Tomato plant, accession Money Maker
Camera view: horizontal (90 deg, fisheye); turntable rotation: 180 degrees
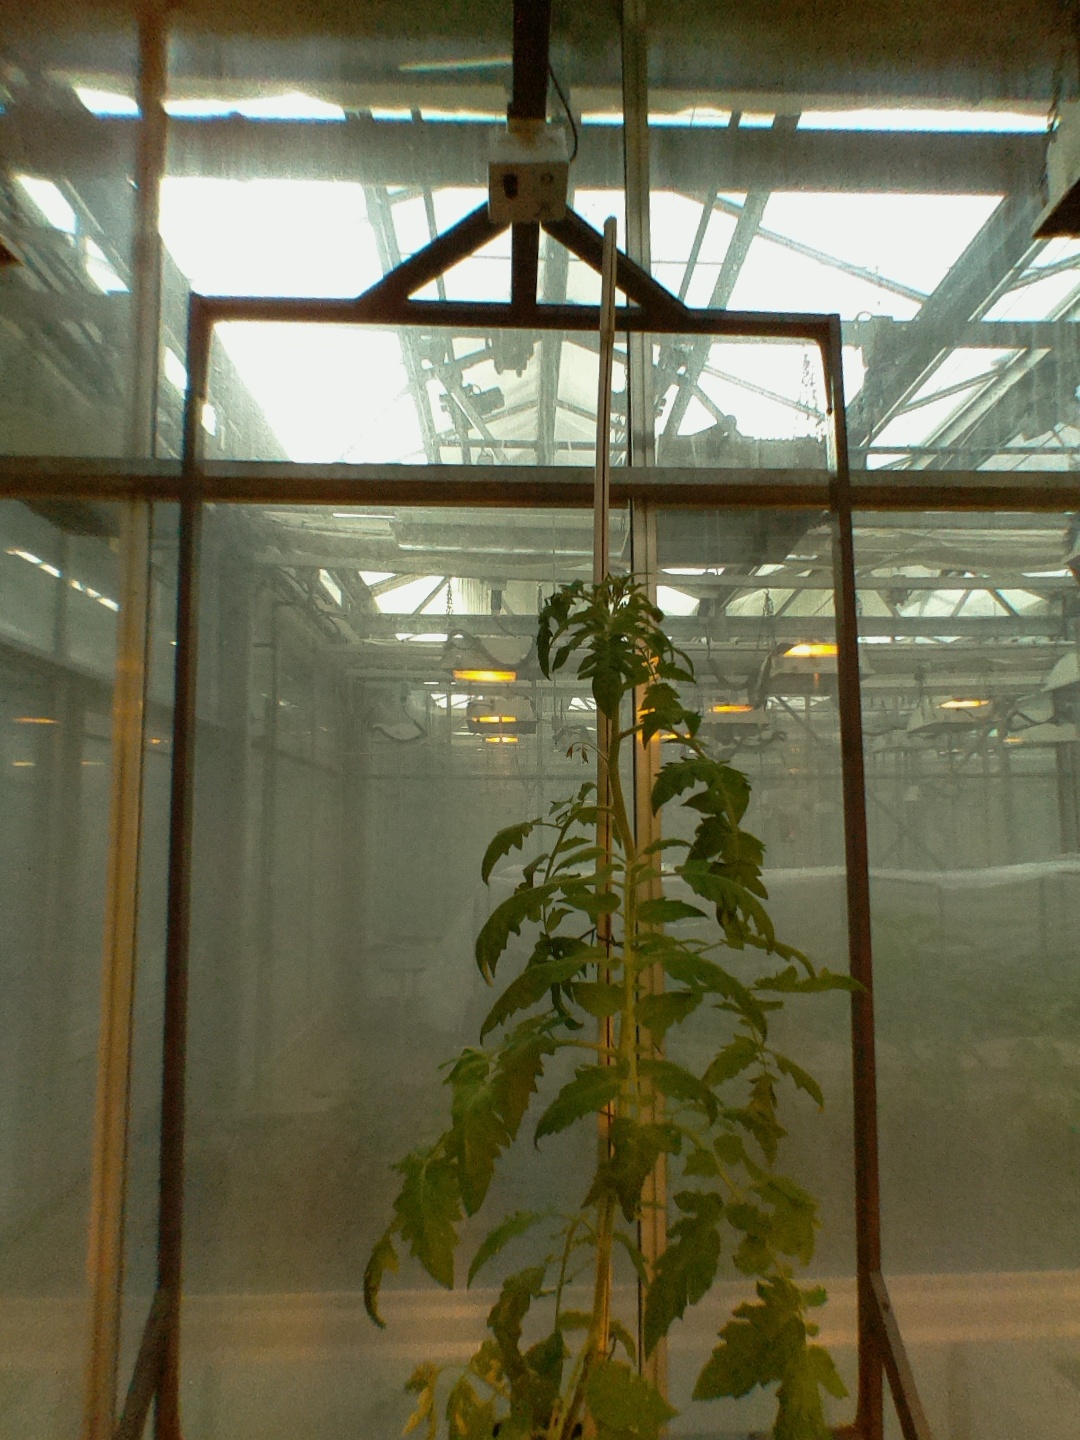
BBCH growth stage 60: First flowers open